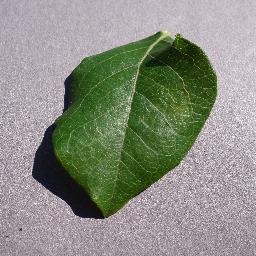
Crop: blueberry
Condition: healthy